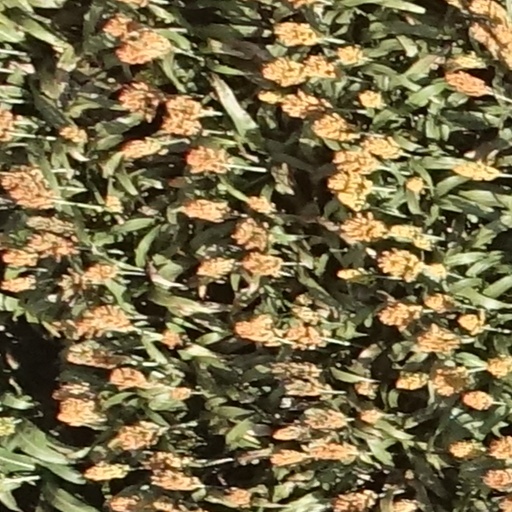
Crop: sorghum